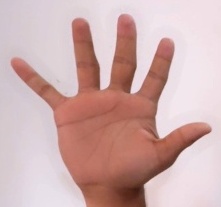
ASL sign: 5